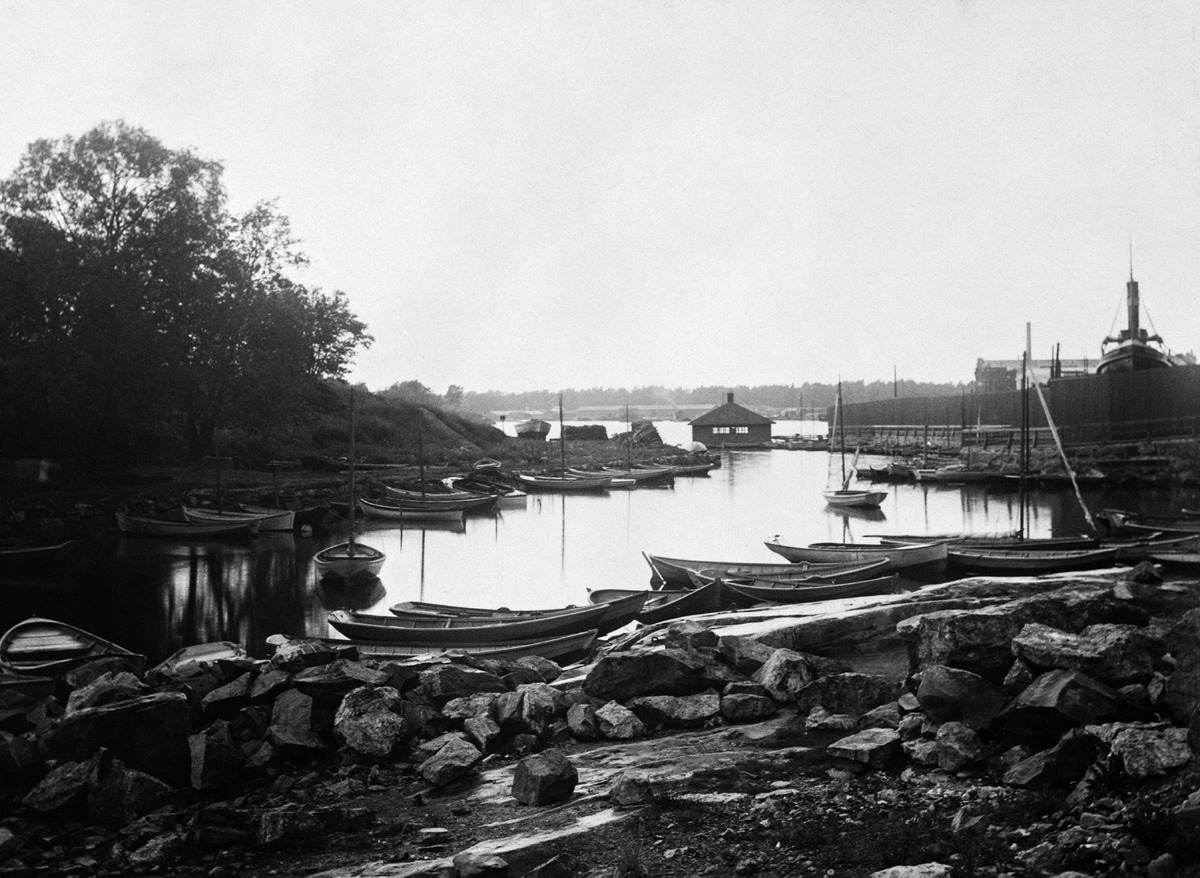
Munkkisaaren salmi
sisällön kuvaus: Munkkisaaren salmi. mustavalkoinen
Ajankohta: kuvausaika 1911
Paikka: Suomi, Uusimaa, Helsinki, Länsisatama Helsinki, Munkkisaarenkatu
Aiheet: rannat, lahdet, salmet, kalliot, puut, veneet, puuveneet